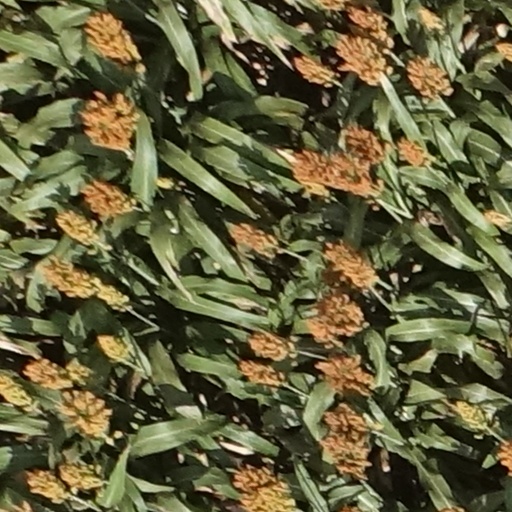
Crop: sorghum